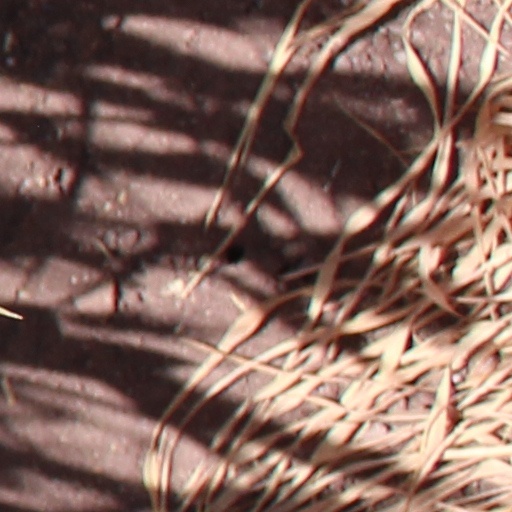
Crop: wheat